Ella Mensch

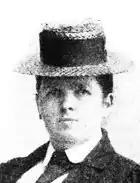
Ella Mensch

Ella Mensch (5 March 1859 – 5 May 1935) was a German writer, journalist, teacher, feminist and editor. In 1886 she became one of the first German women to earn a doctorate in German Literature from the University of Zurich along with Marie Nowack. She was associated with the German Female Teacher's Association. She also served as the editor of a women's magazine, "Frauen-Rundschau".